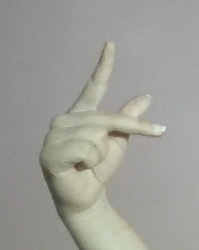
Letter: dha